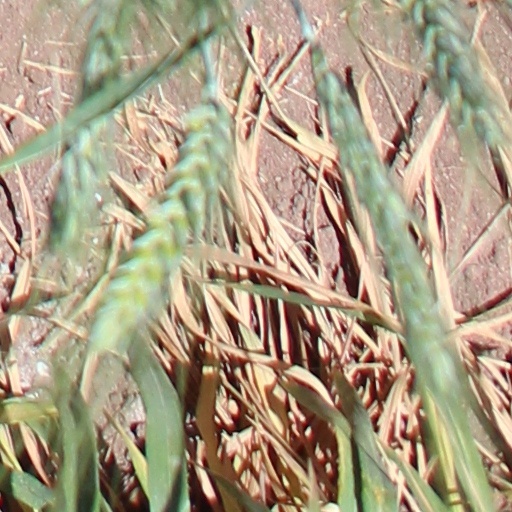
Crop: wheat